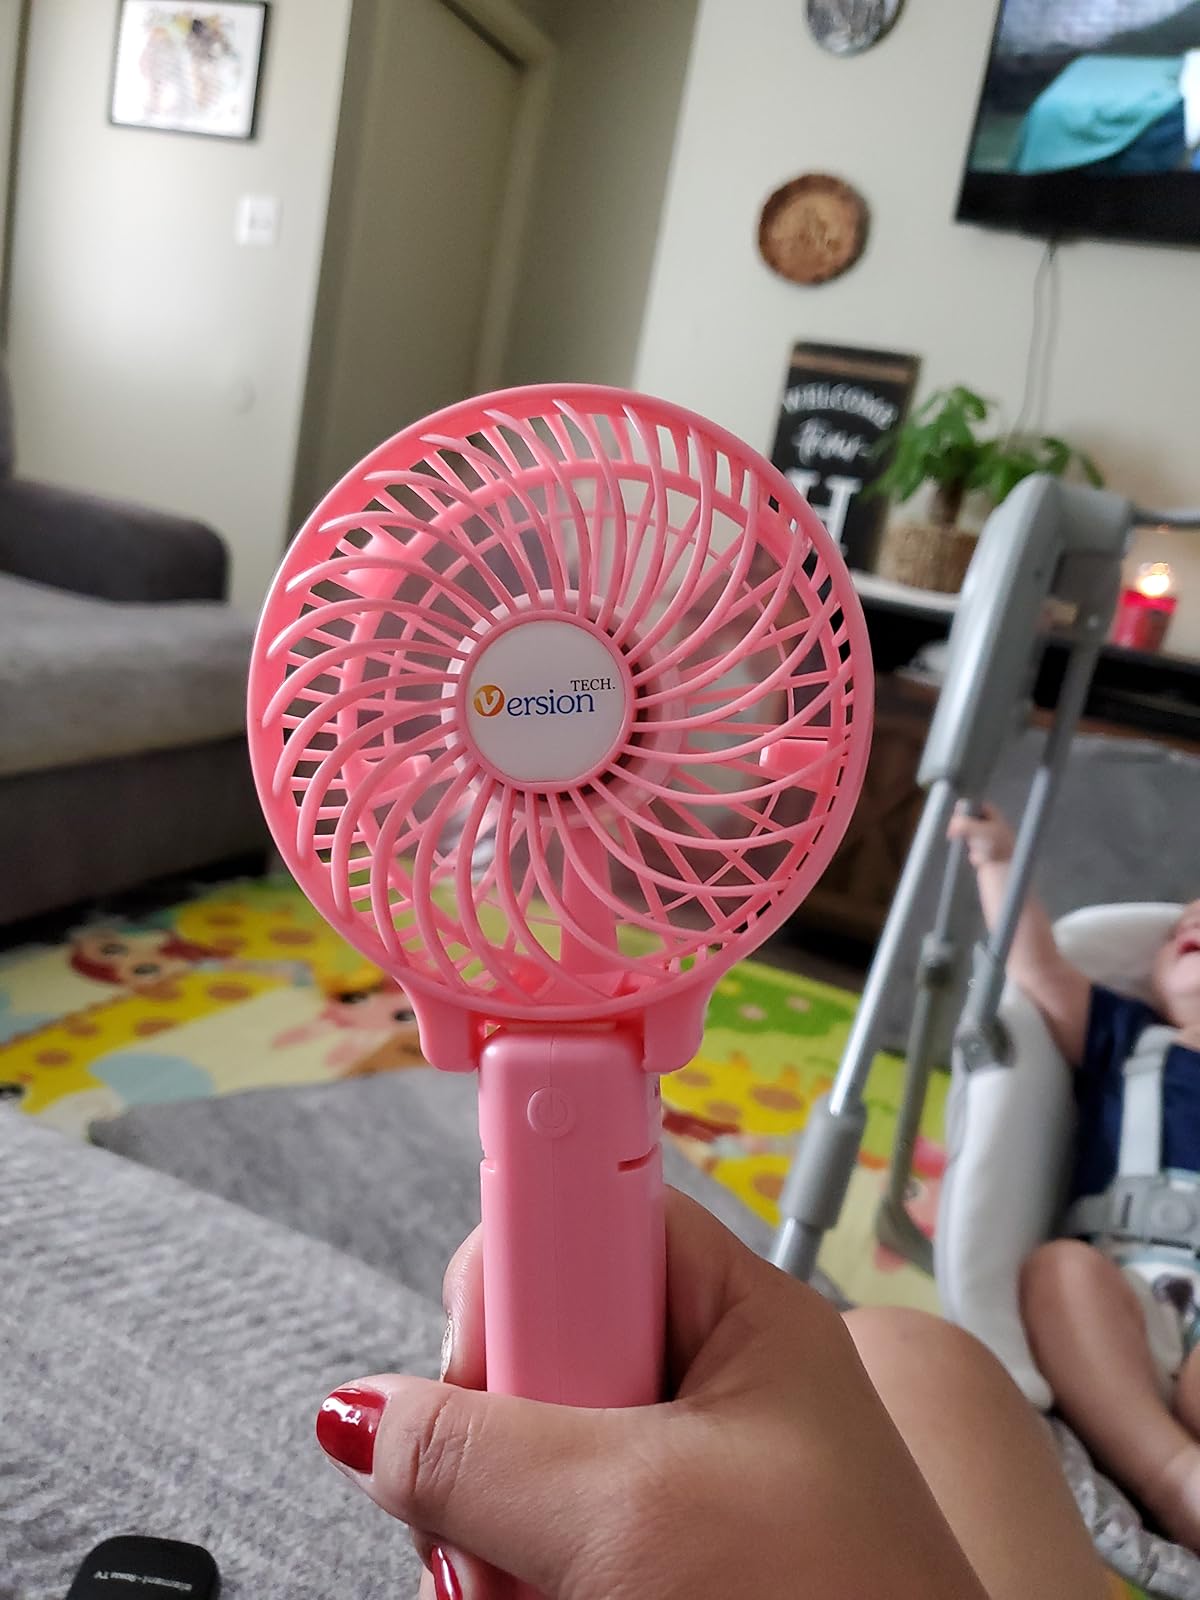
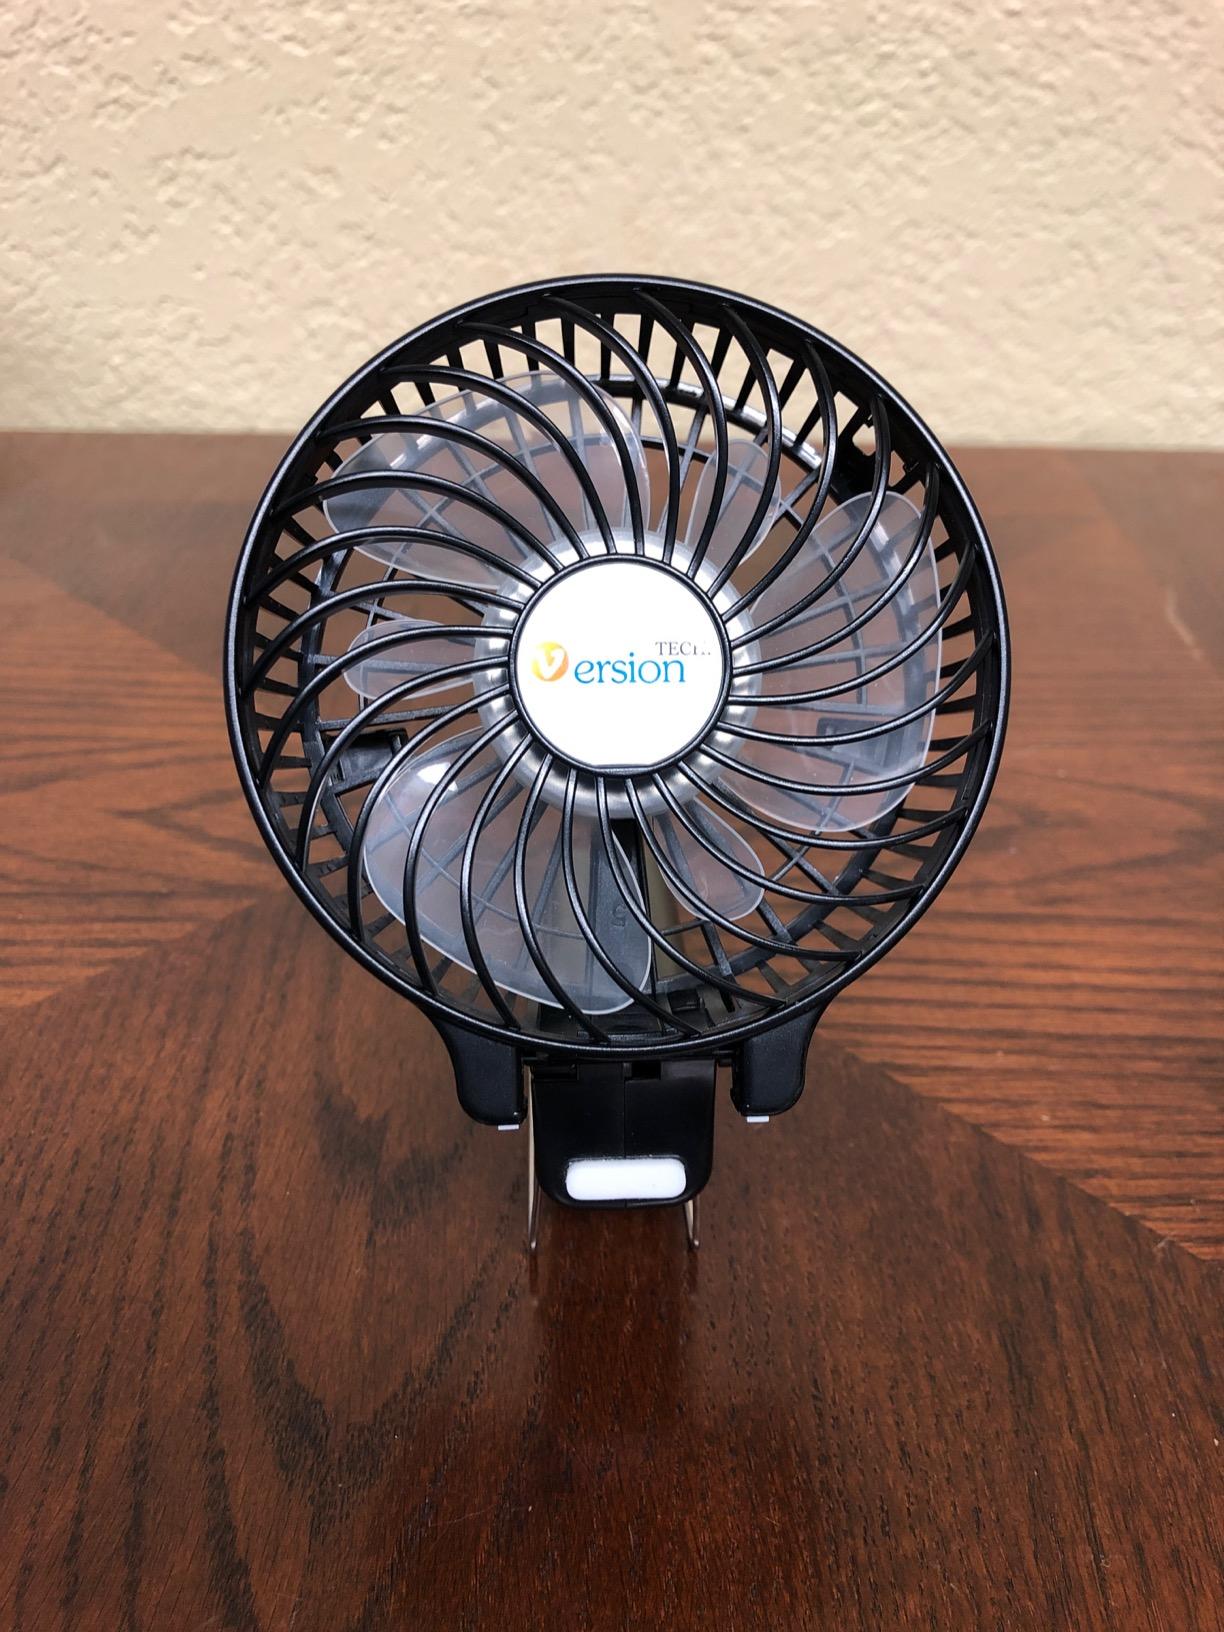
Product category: fan
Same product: no